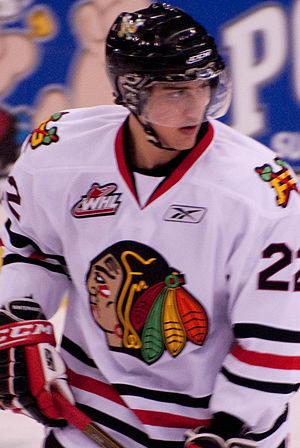
Nino Niederreiter, né le 8 septembre 1992 à Coire, est un joueur de hockey sur glace professionnel suisse.